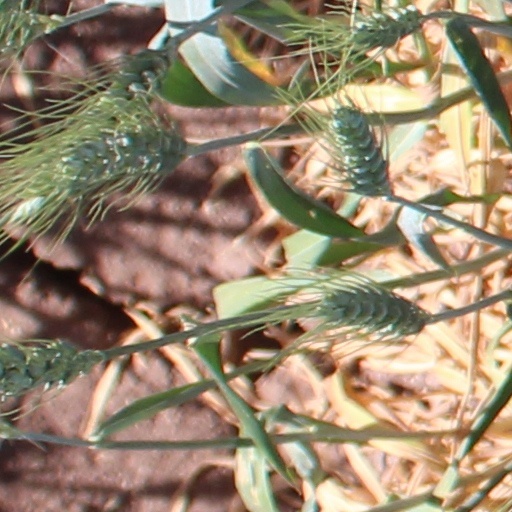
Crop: wheat